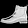
Label: Ankle boot